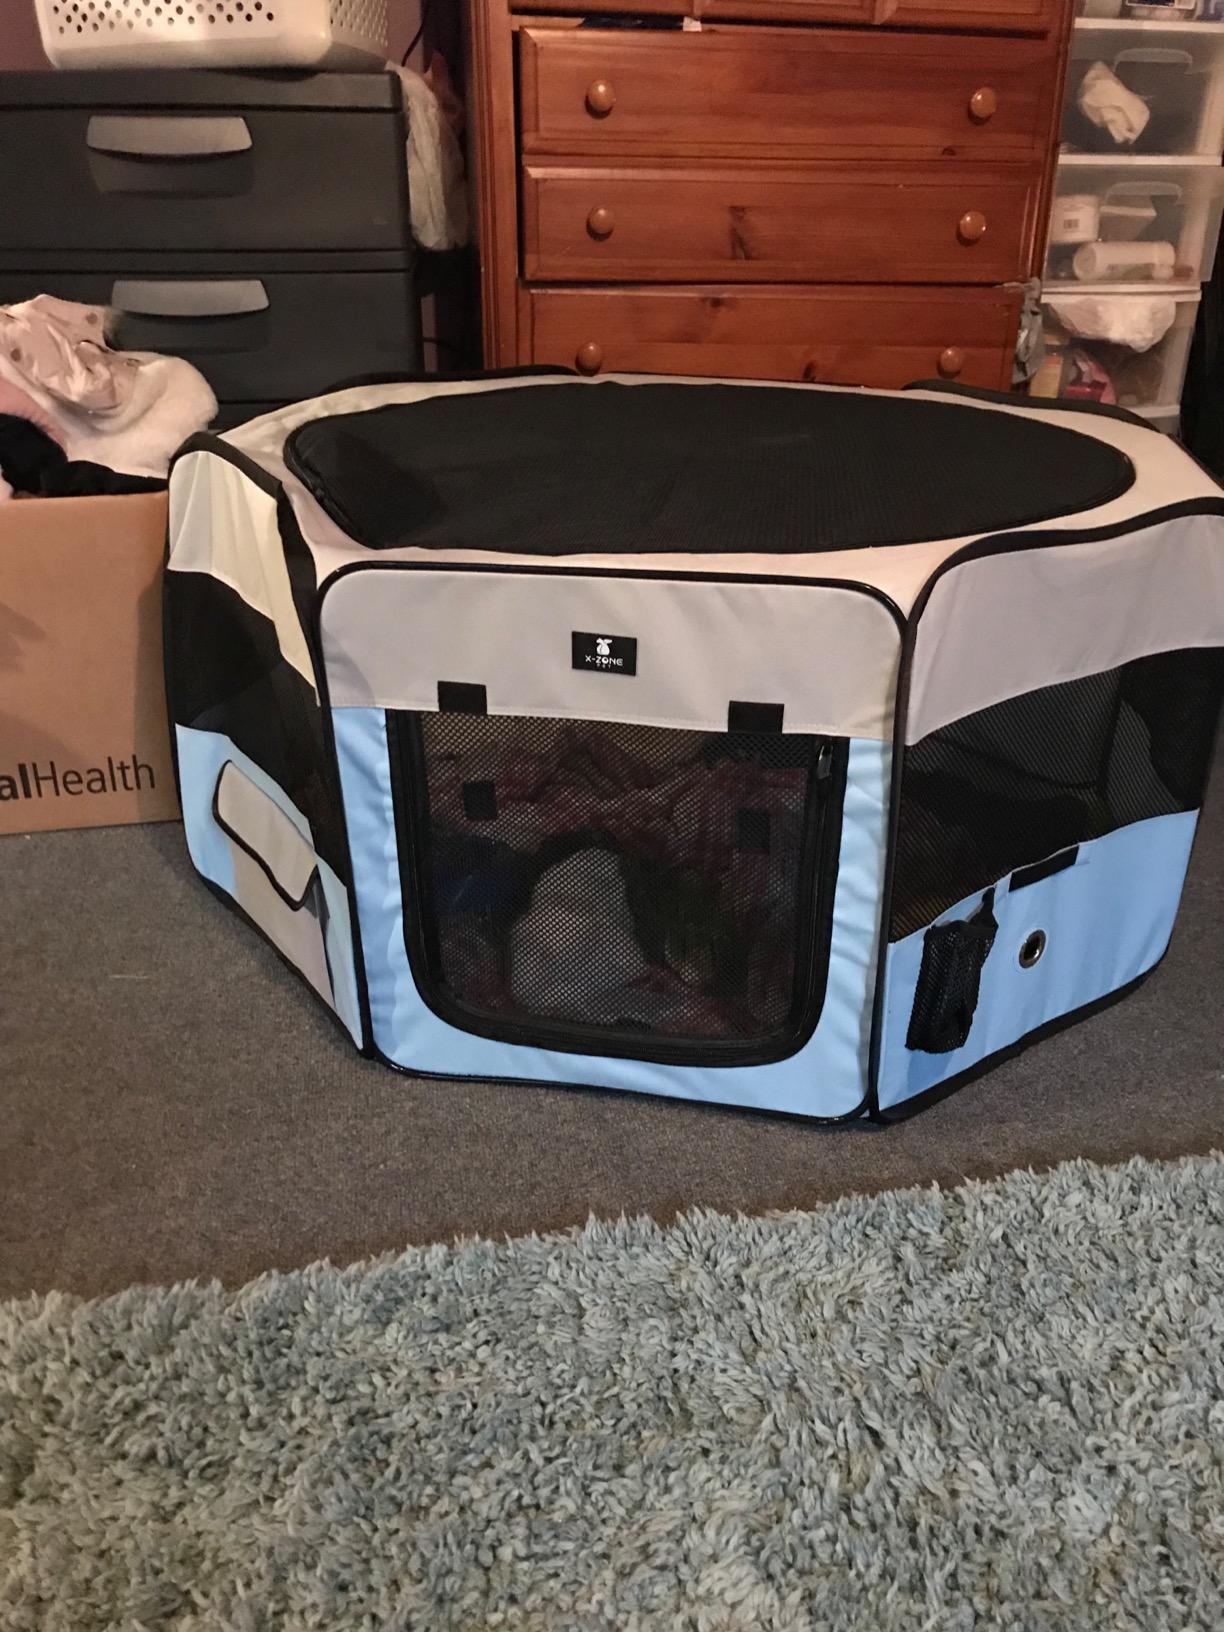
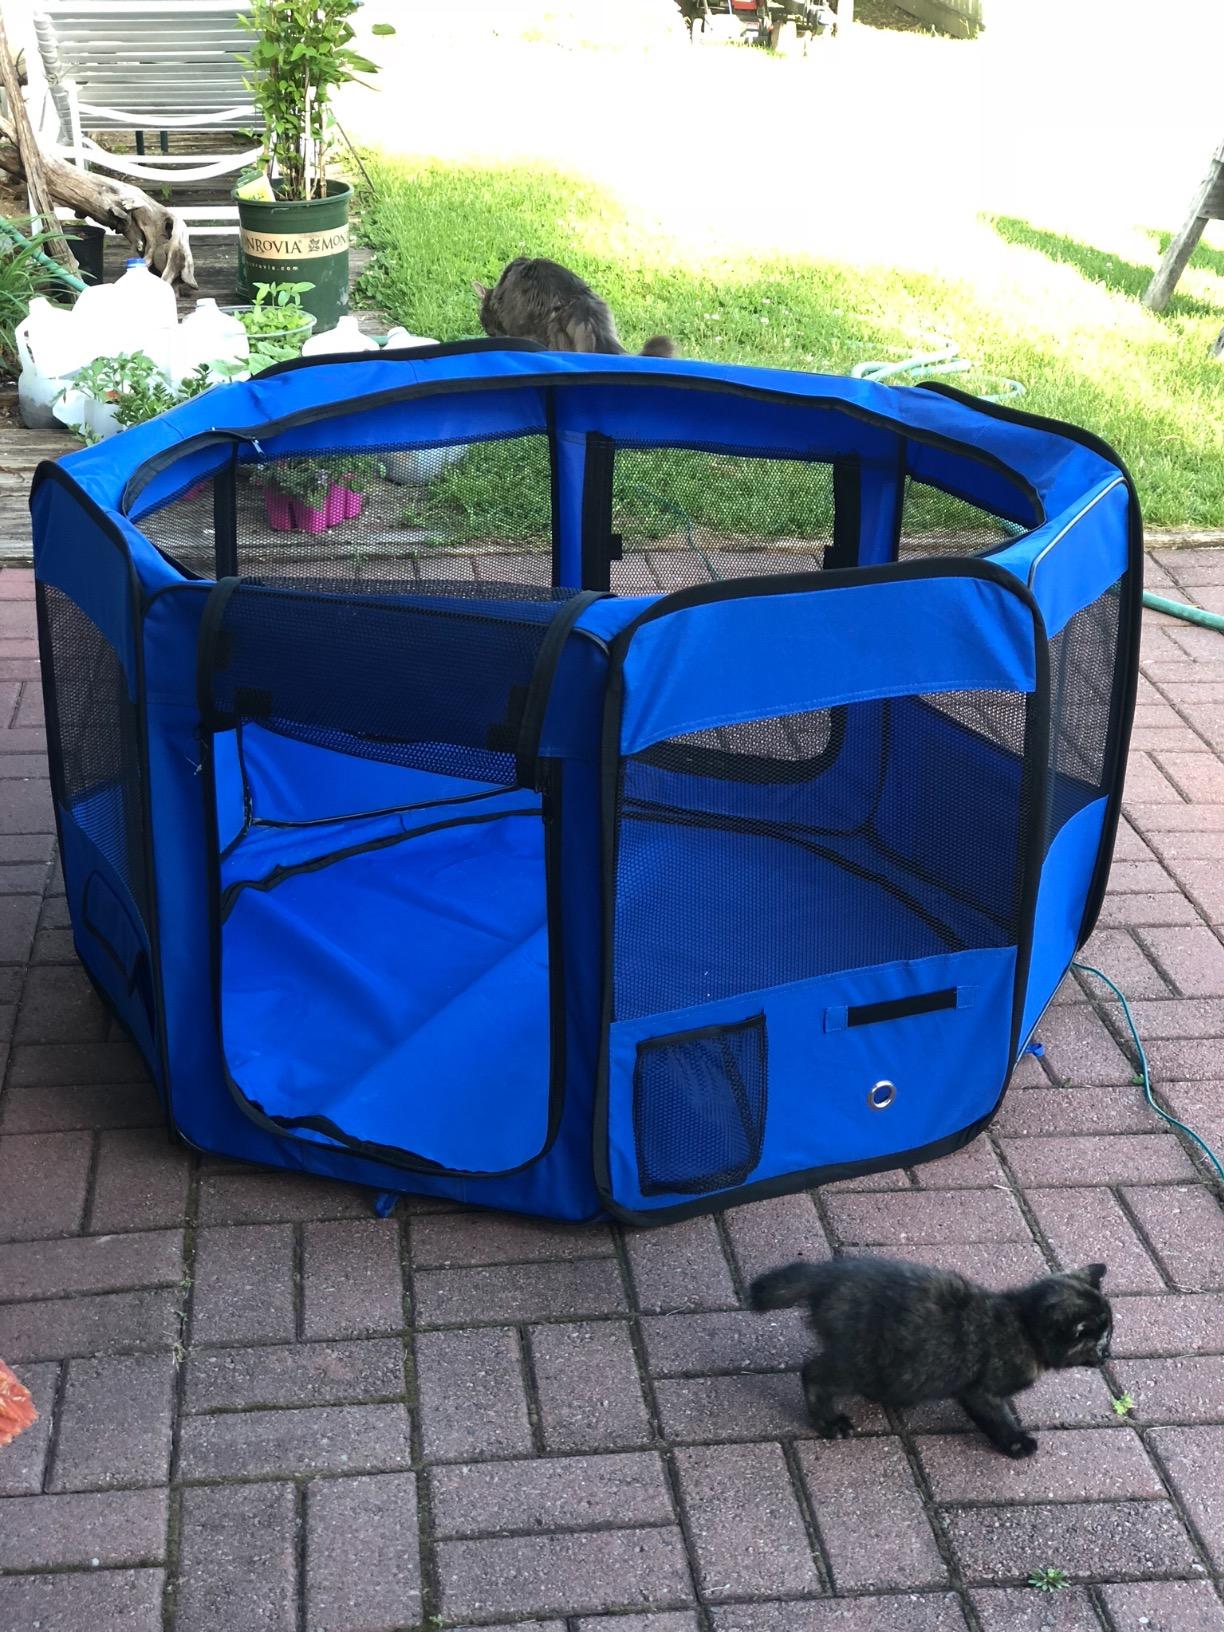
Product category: items_kennel
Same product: no